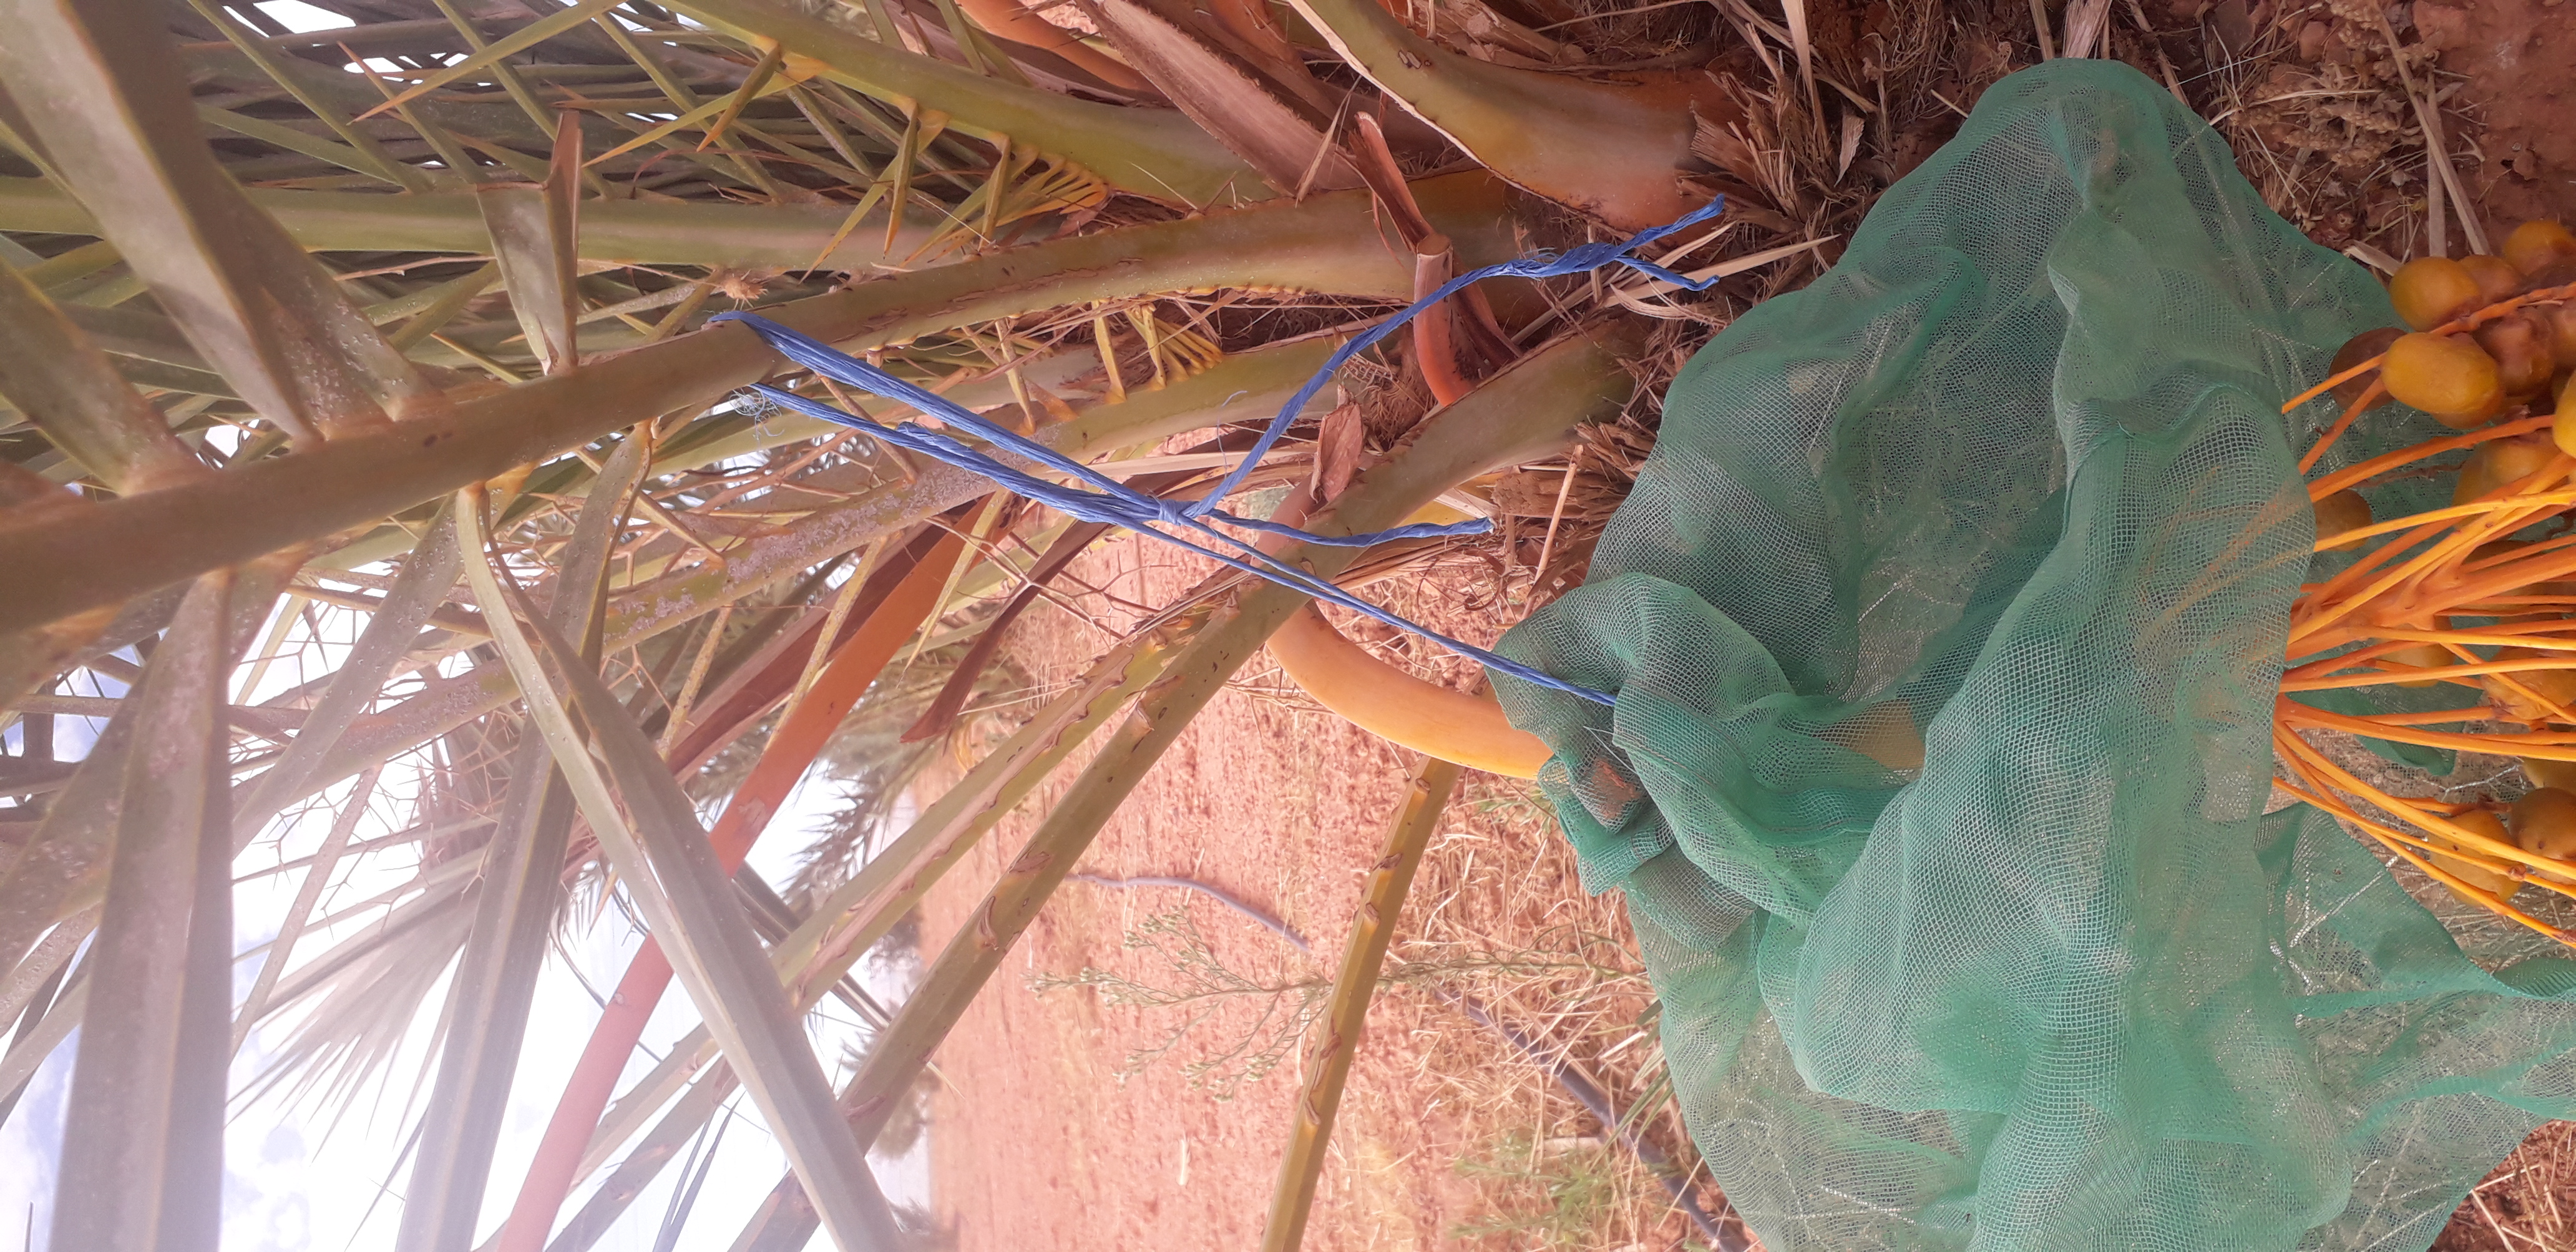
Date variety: Boufagous